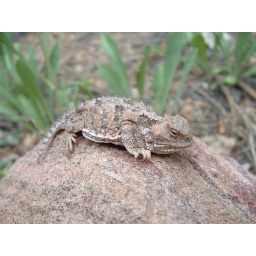
This elegant creature lies on a rock soaking up the afternoon sun, in San Isabel national forest.